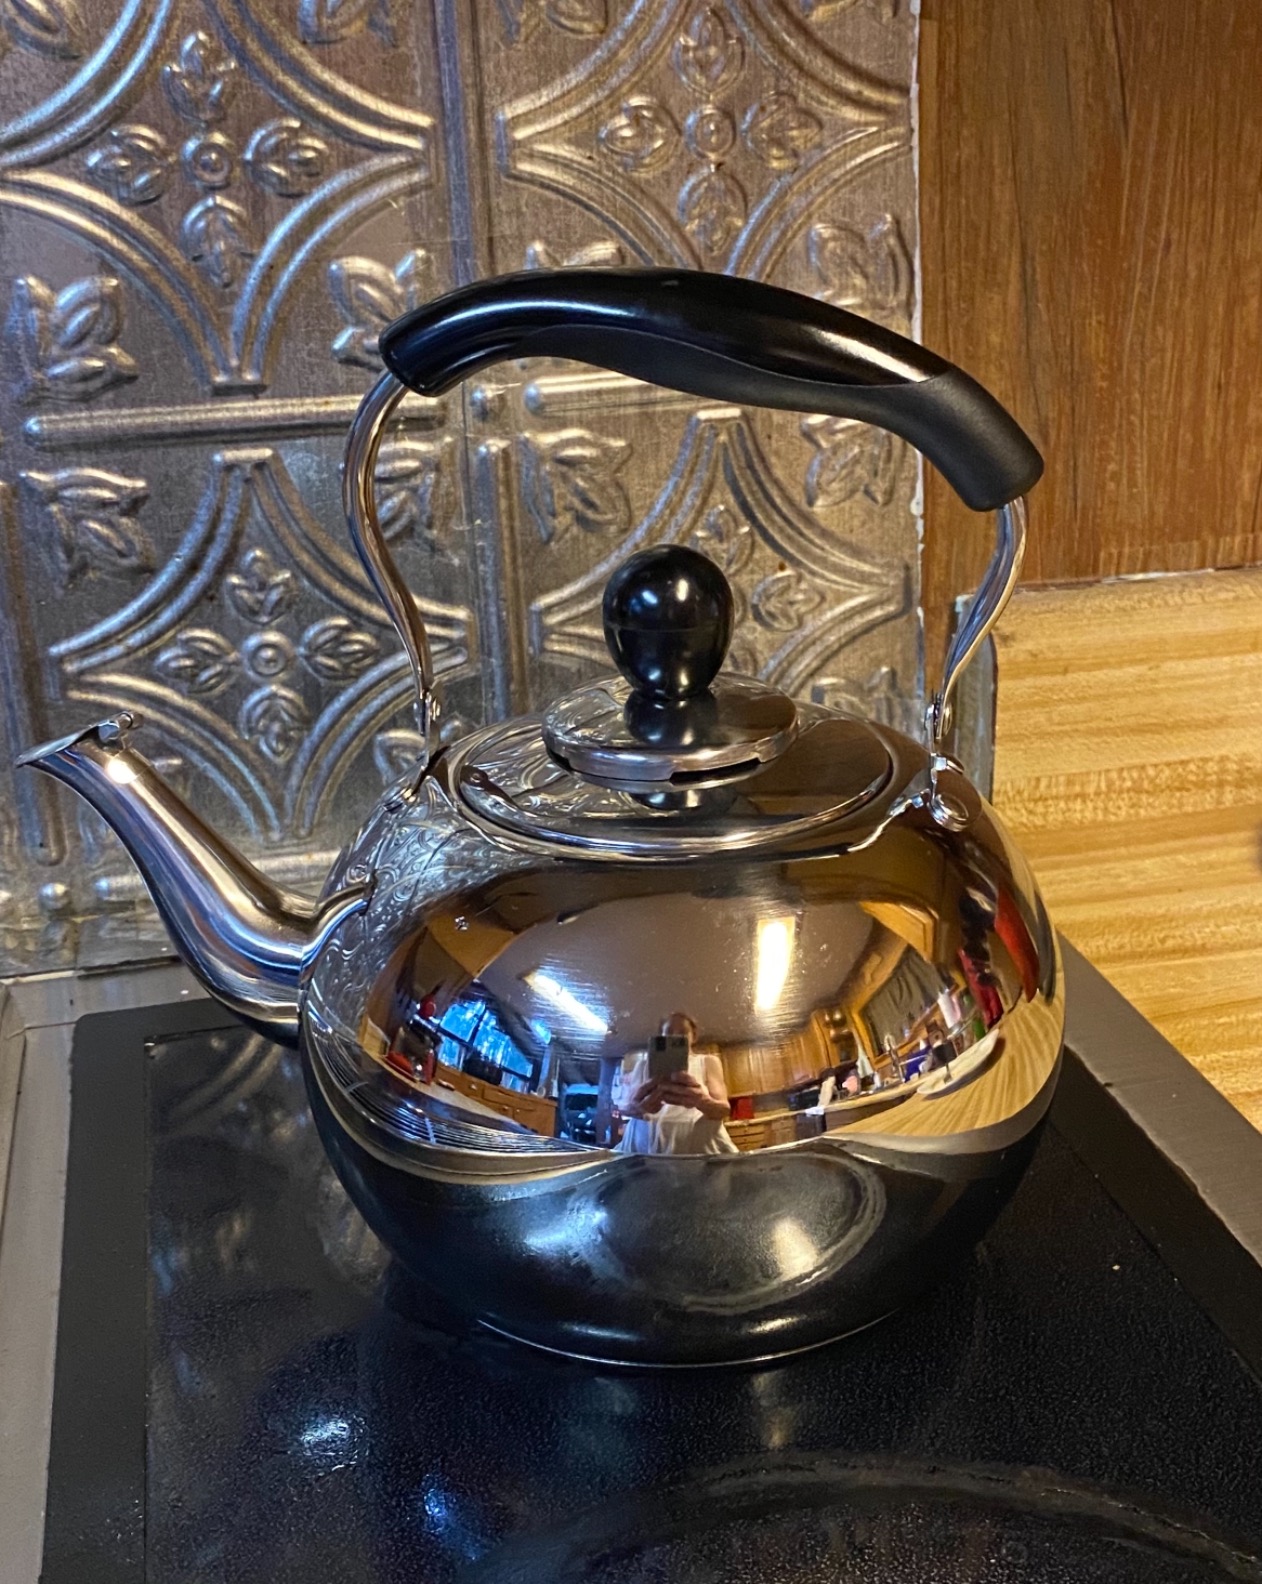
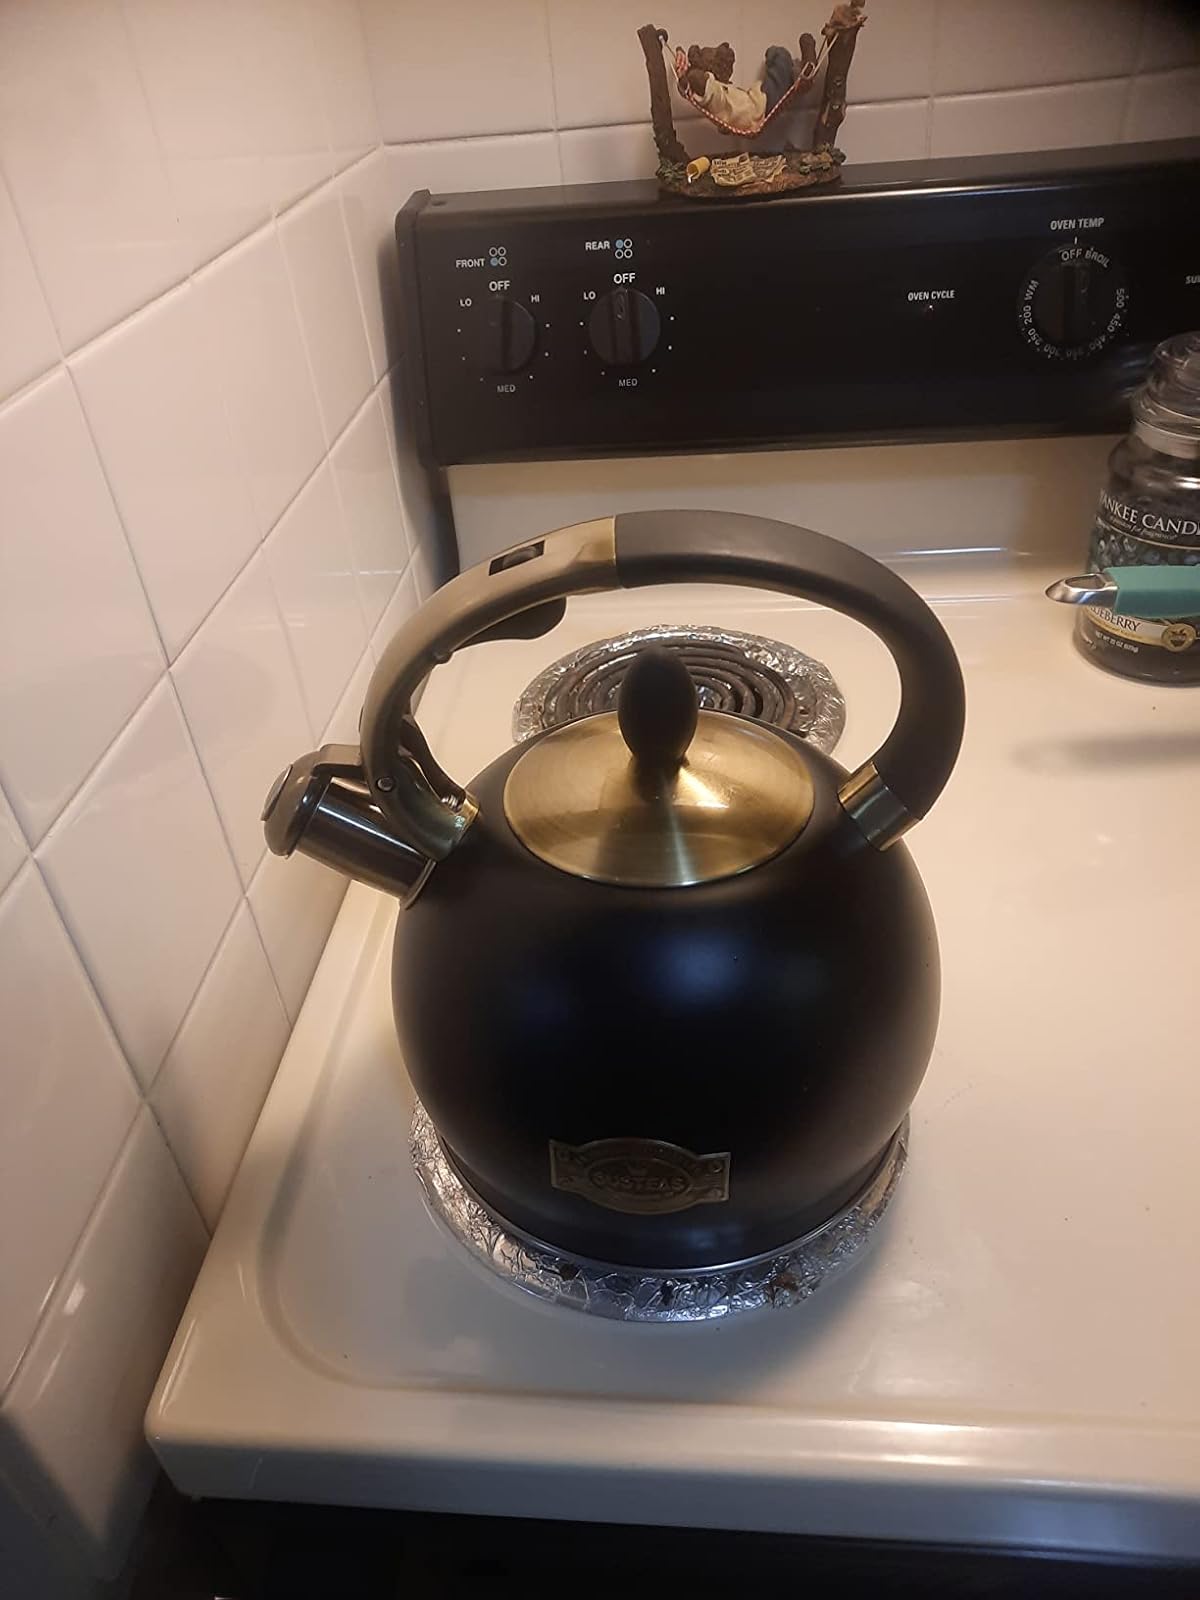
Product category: items_kettle
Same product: no